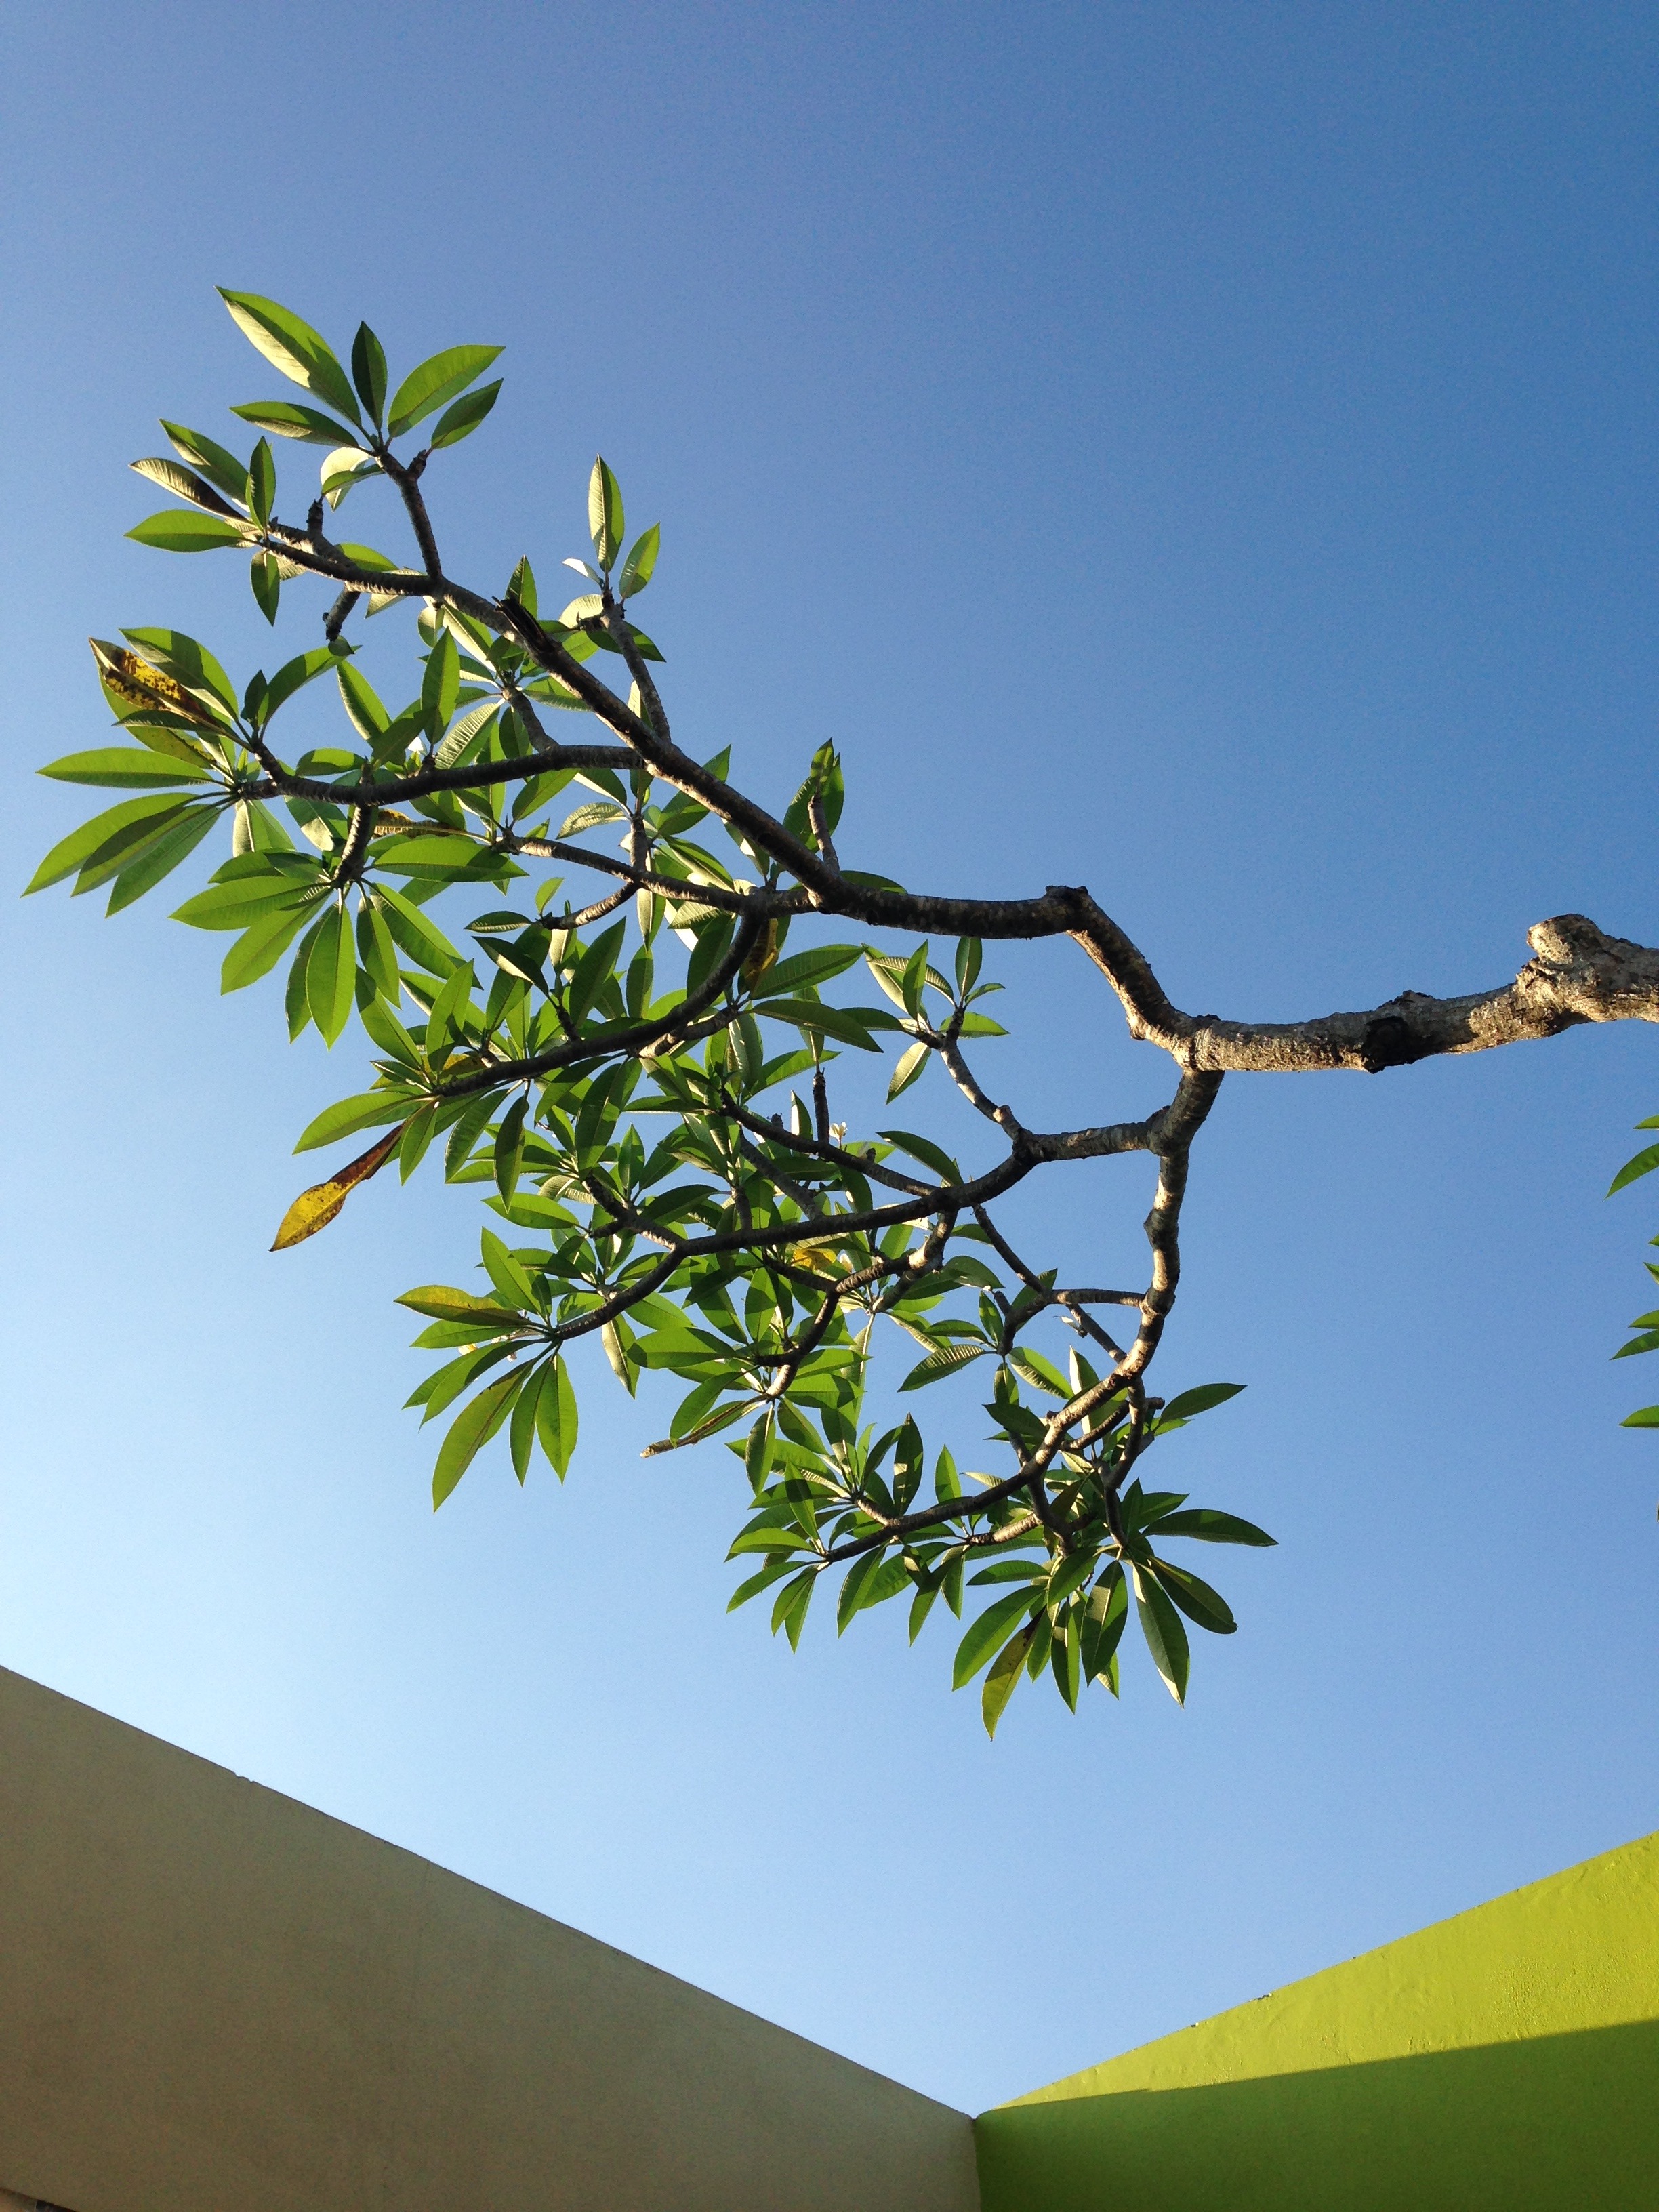
tree, nature, grass, branch, blossom, plant, sky, sunlight, leaf, flower, green, botany, flora, shrub, ecosystem, frangipani, flowering plant, woody plant, land plant, arecales